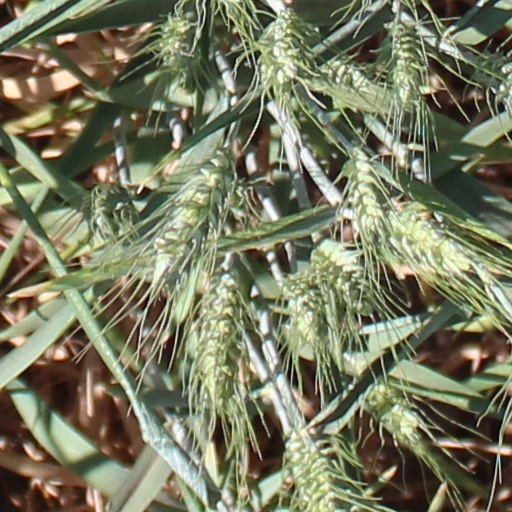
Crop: wheat